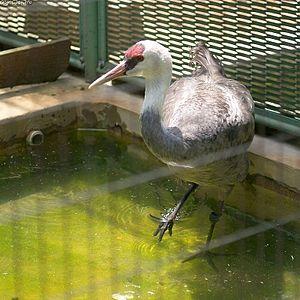
La Grue moine est un grand échassier de la famille des gruidés.